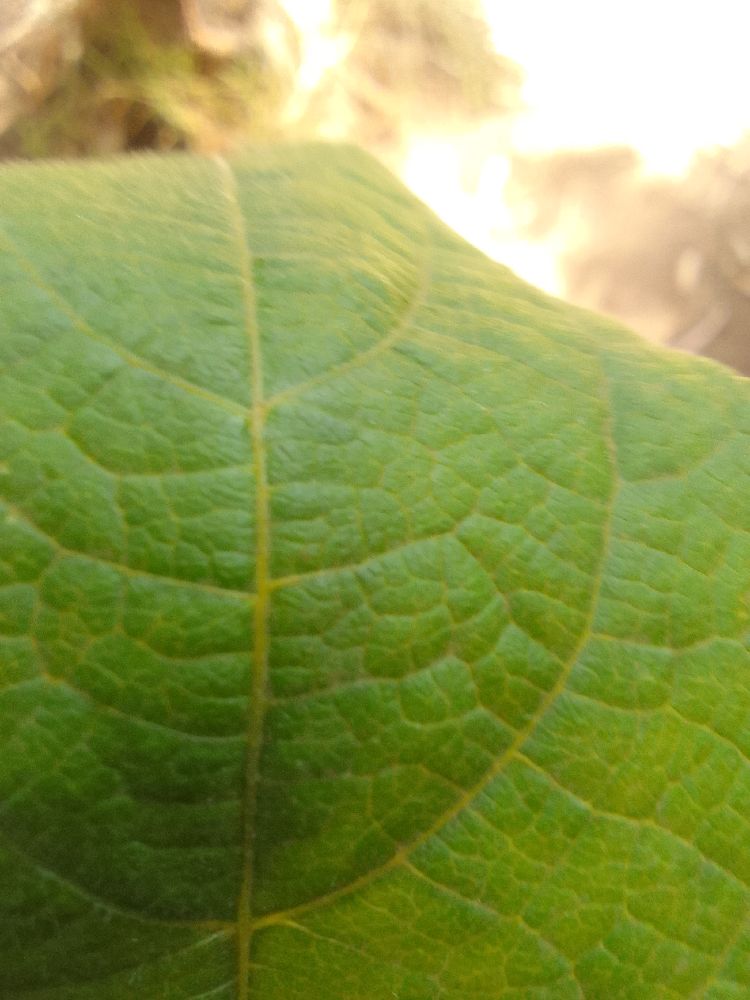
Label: healthy